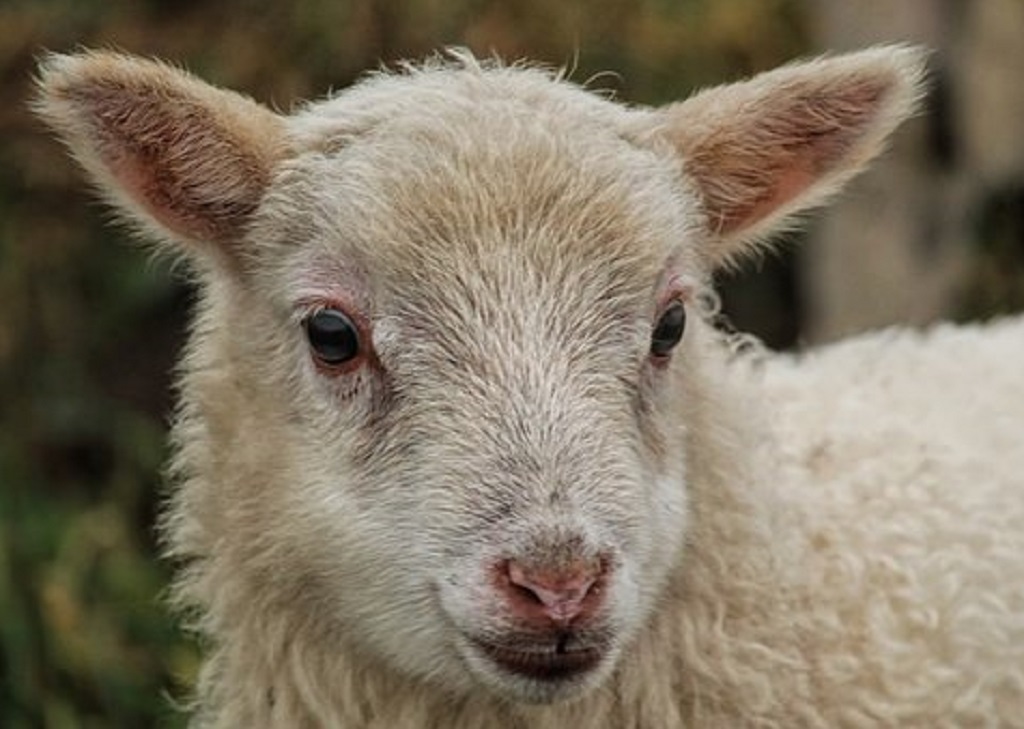
Label: no pain